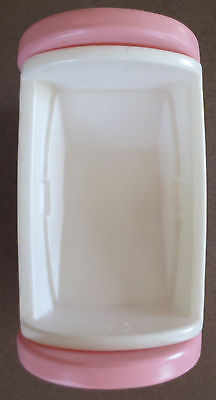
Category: table